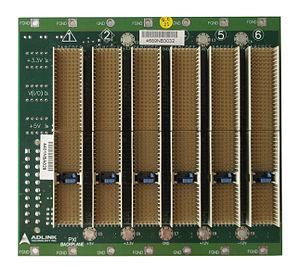
Un fond de panier est une carte ou un bâti sur laquelle plusieurs connecteurs sont disponibles pour la connexion d'autres cartes à un appareil. Ces connecteurs peuvent être reliés à des bus d'alimentation, de contrôle ou de communication.